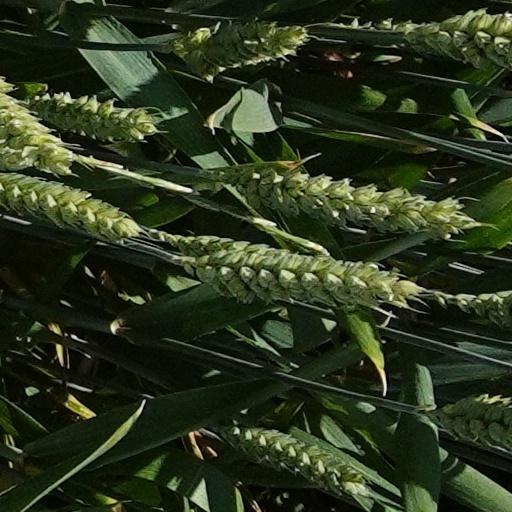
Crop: wheat